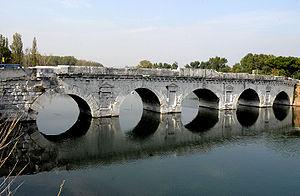
Cette liste de ponts d'Italie a pour vocation de présenter une liste de ponts remarquables d'Italie, tant par leurs caractéristiques dimensionnelles, que par leur intérêt architectural ou historique.